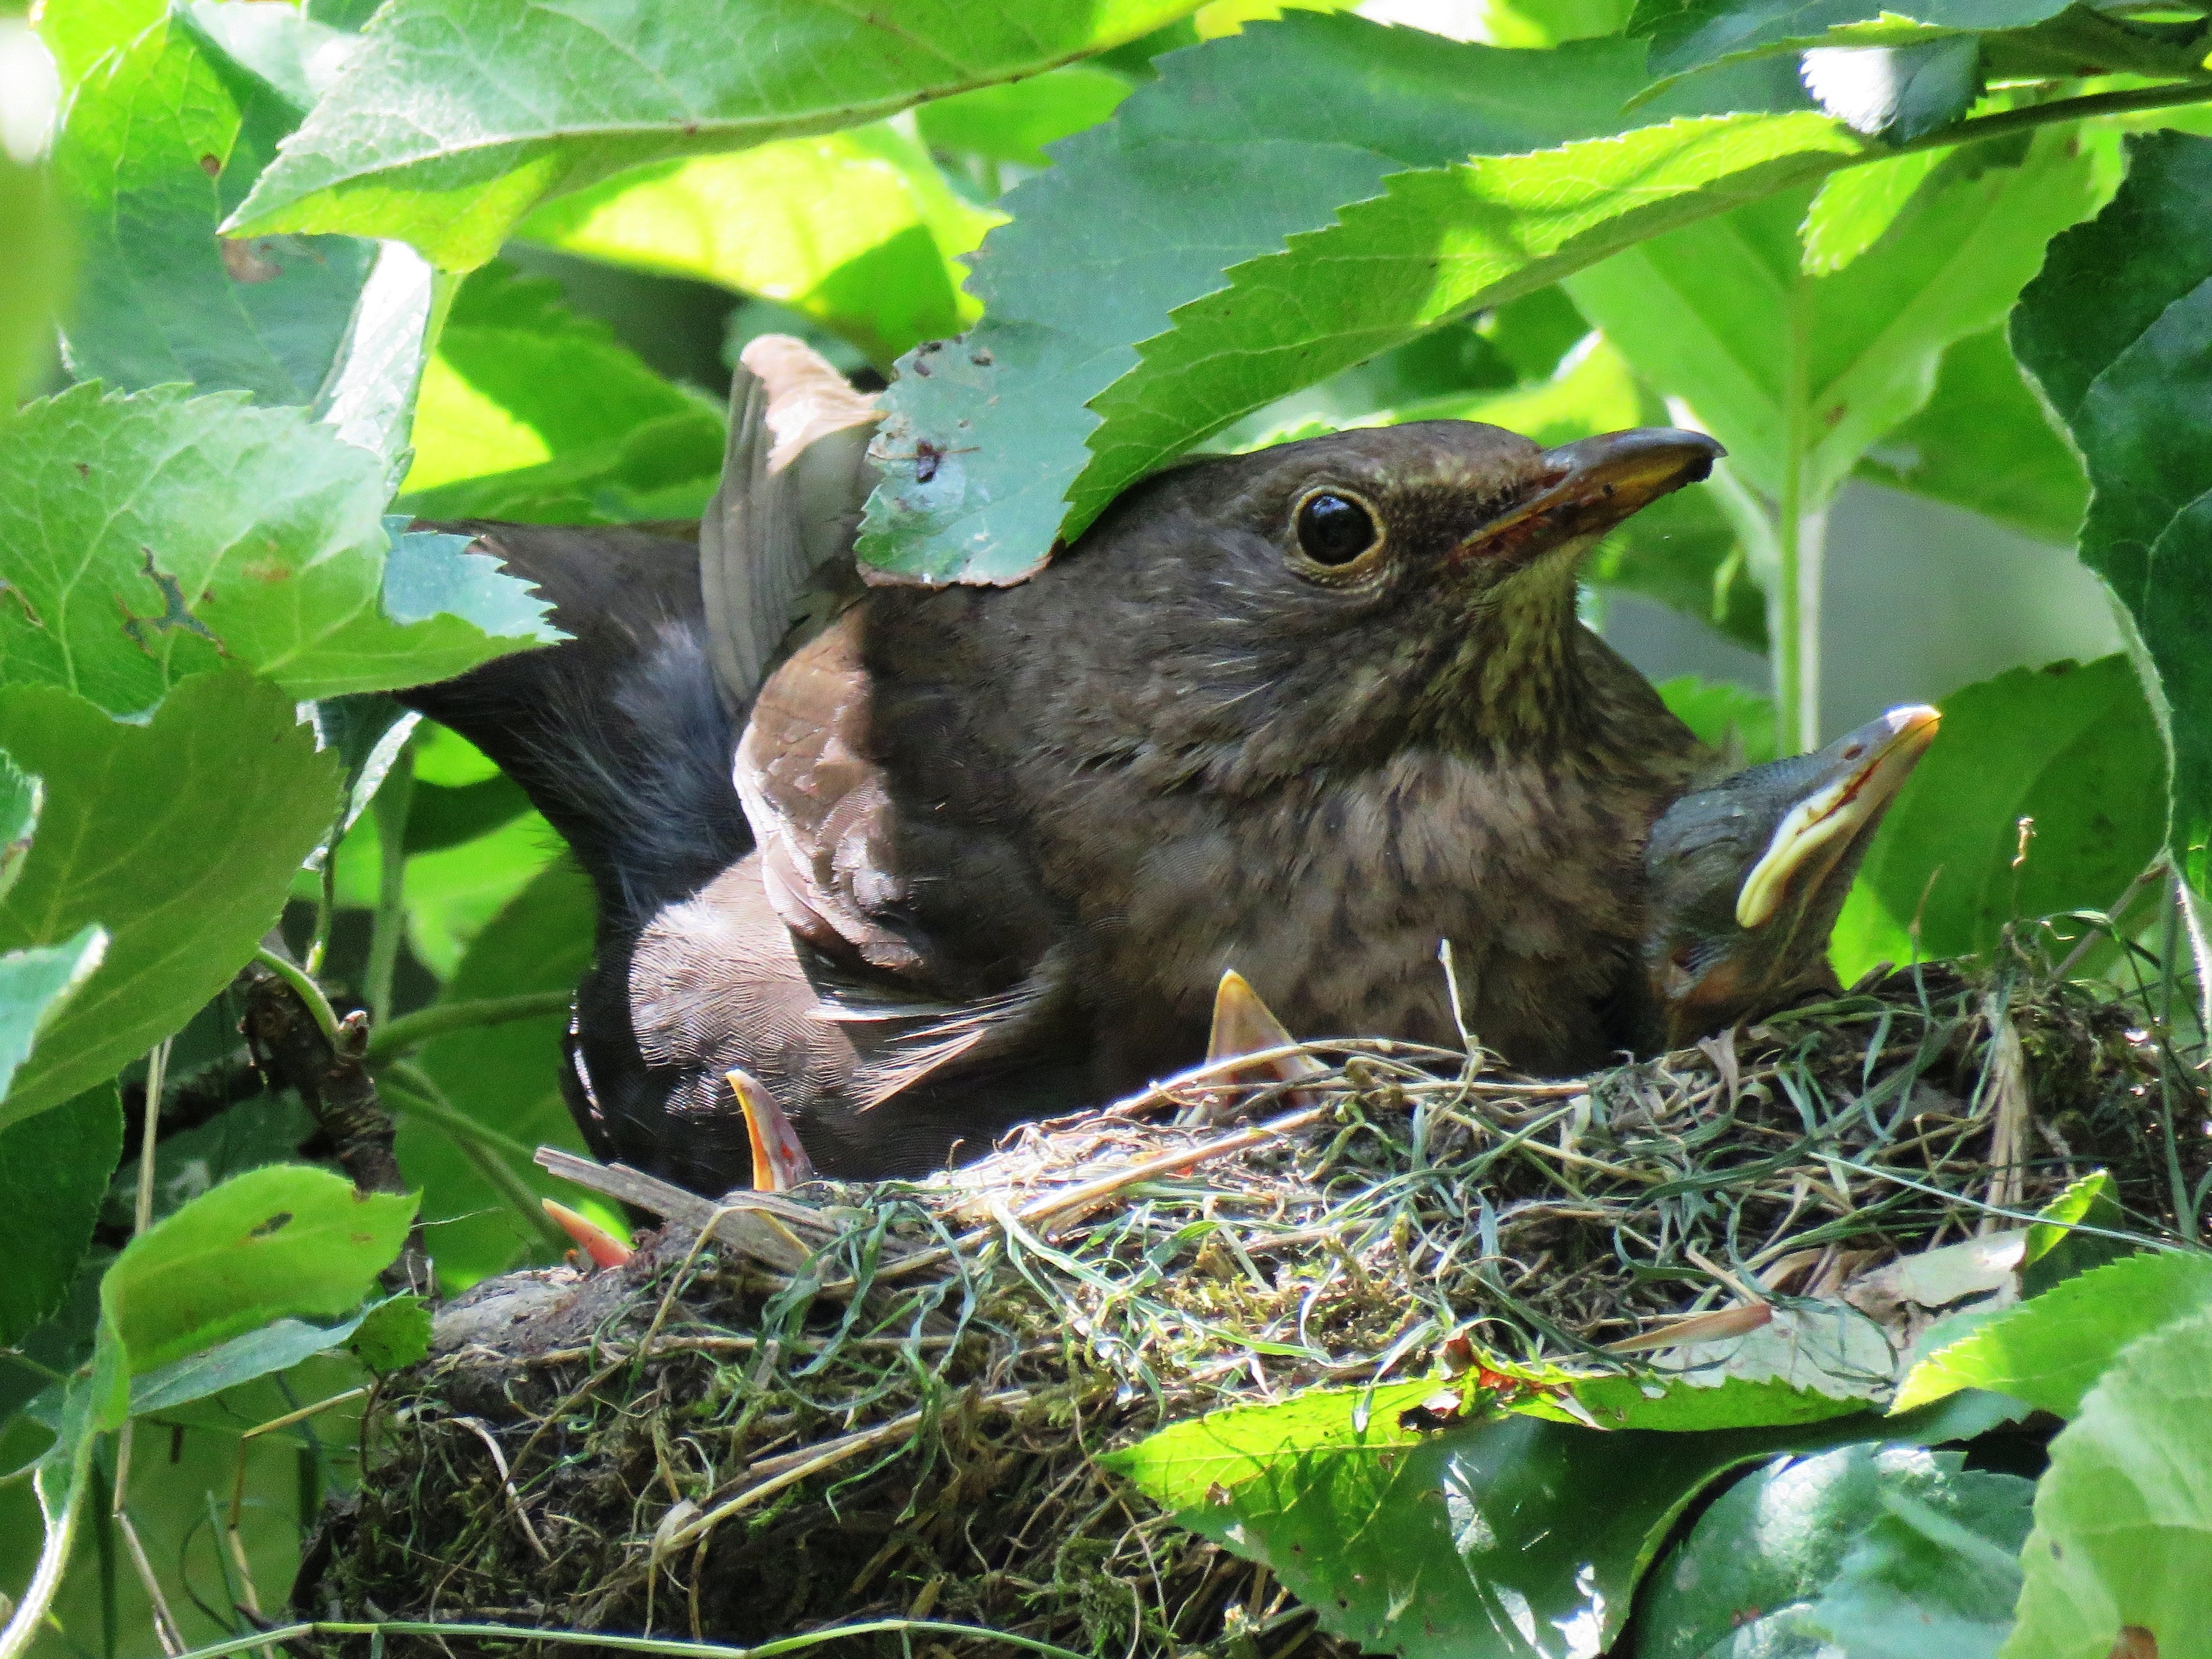
branch, bird, wildlife, green, jungle, beak, fauna, vertebrate, bill, nest, blackbird, bird's nest, young birds, blackbird nest, bird young, old world flycatcher, perching bird